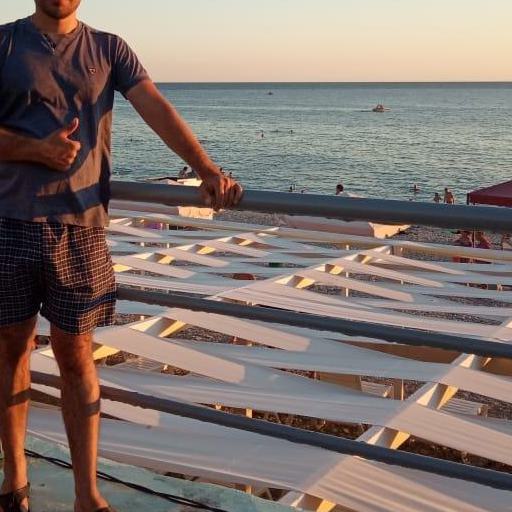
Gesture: no_gesture